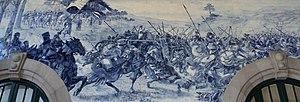
Panneau d'azulejos à la gare ferroviaire de São Bento, Porto, Portugal Português: O Torneio de Arcos de Valdevez - painel de azulejos do saguão da Estação São Bento de comboios, Porto, Portugal This file was uploaded with Commonist.